Outline of Rivers State

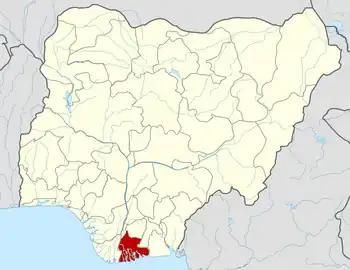
Location of Rivers State in Nigeria

The following outline is provided as an overview of and topical guide to Rivers State: